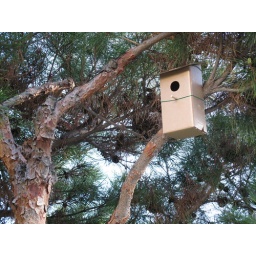
Up in the pine tree hear the pool